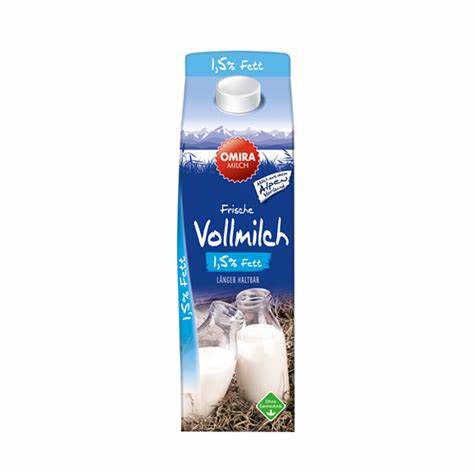
Waste category: cardboard